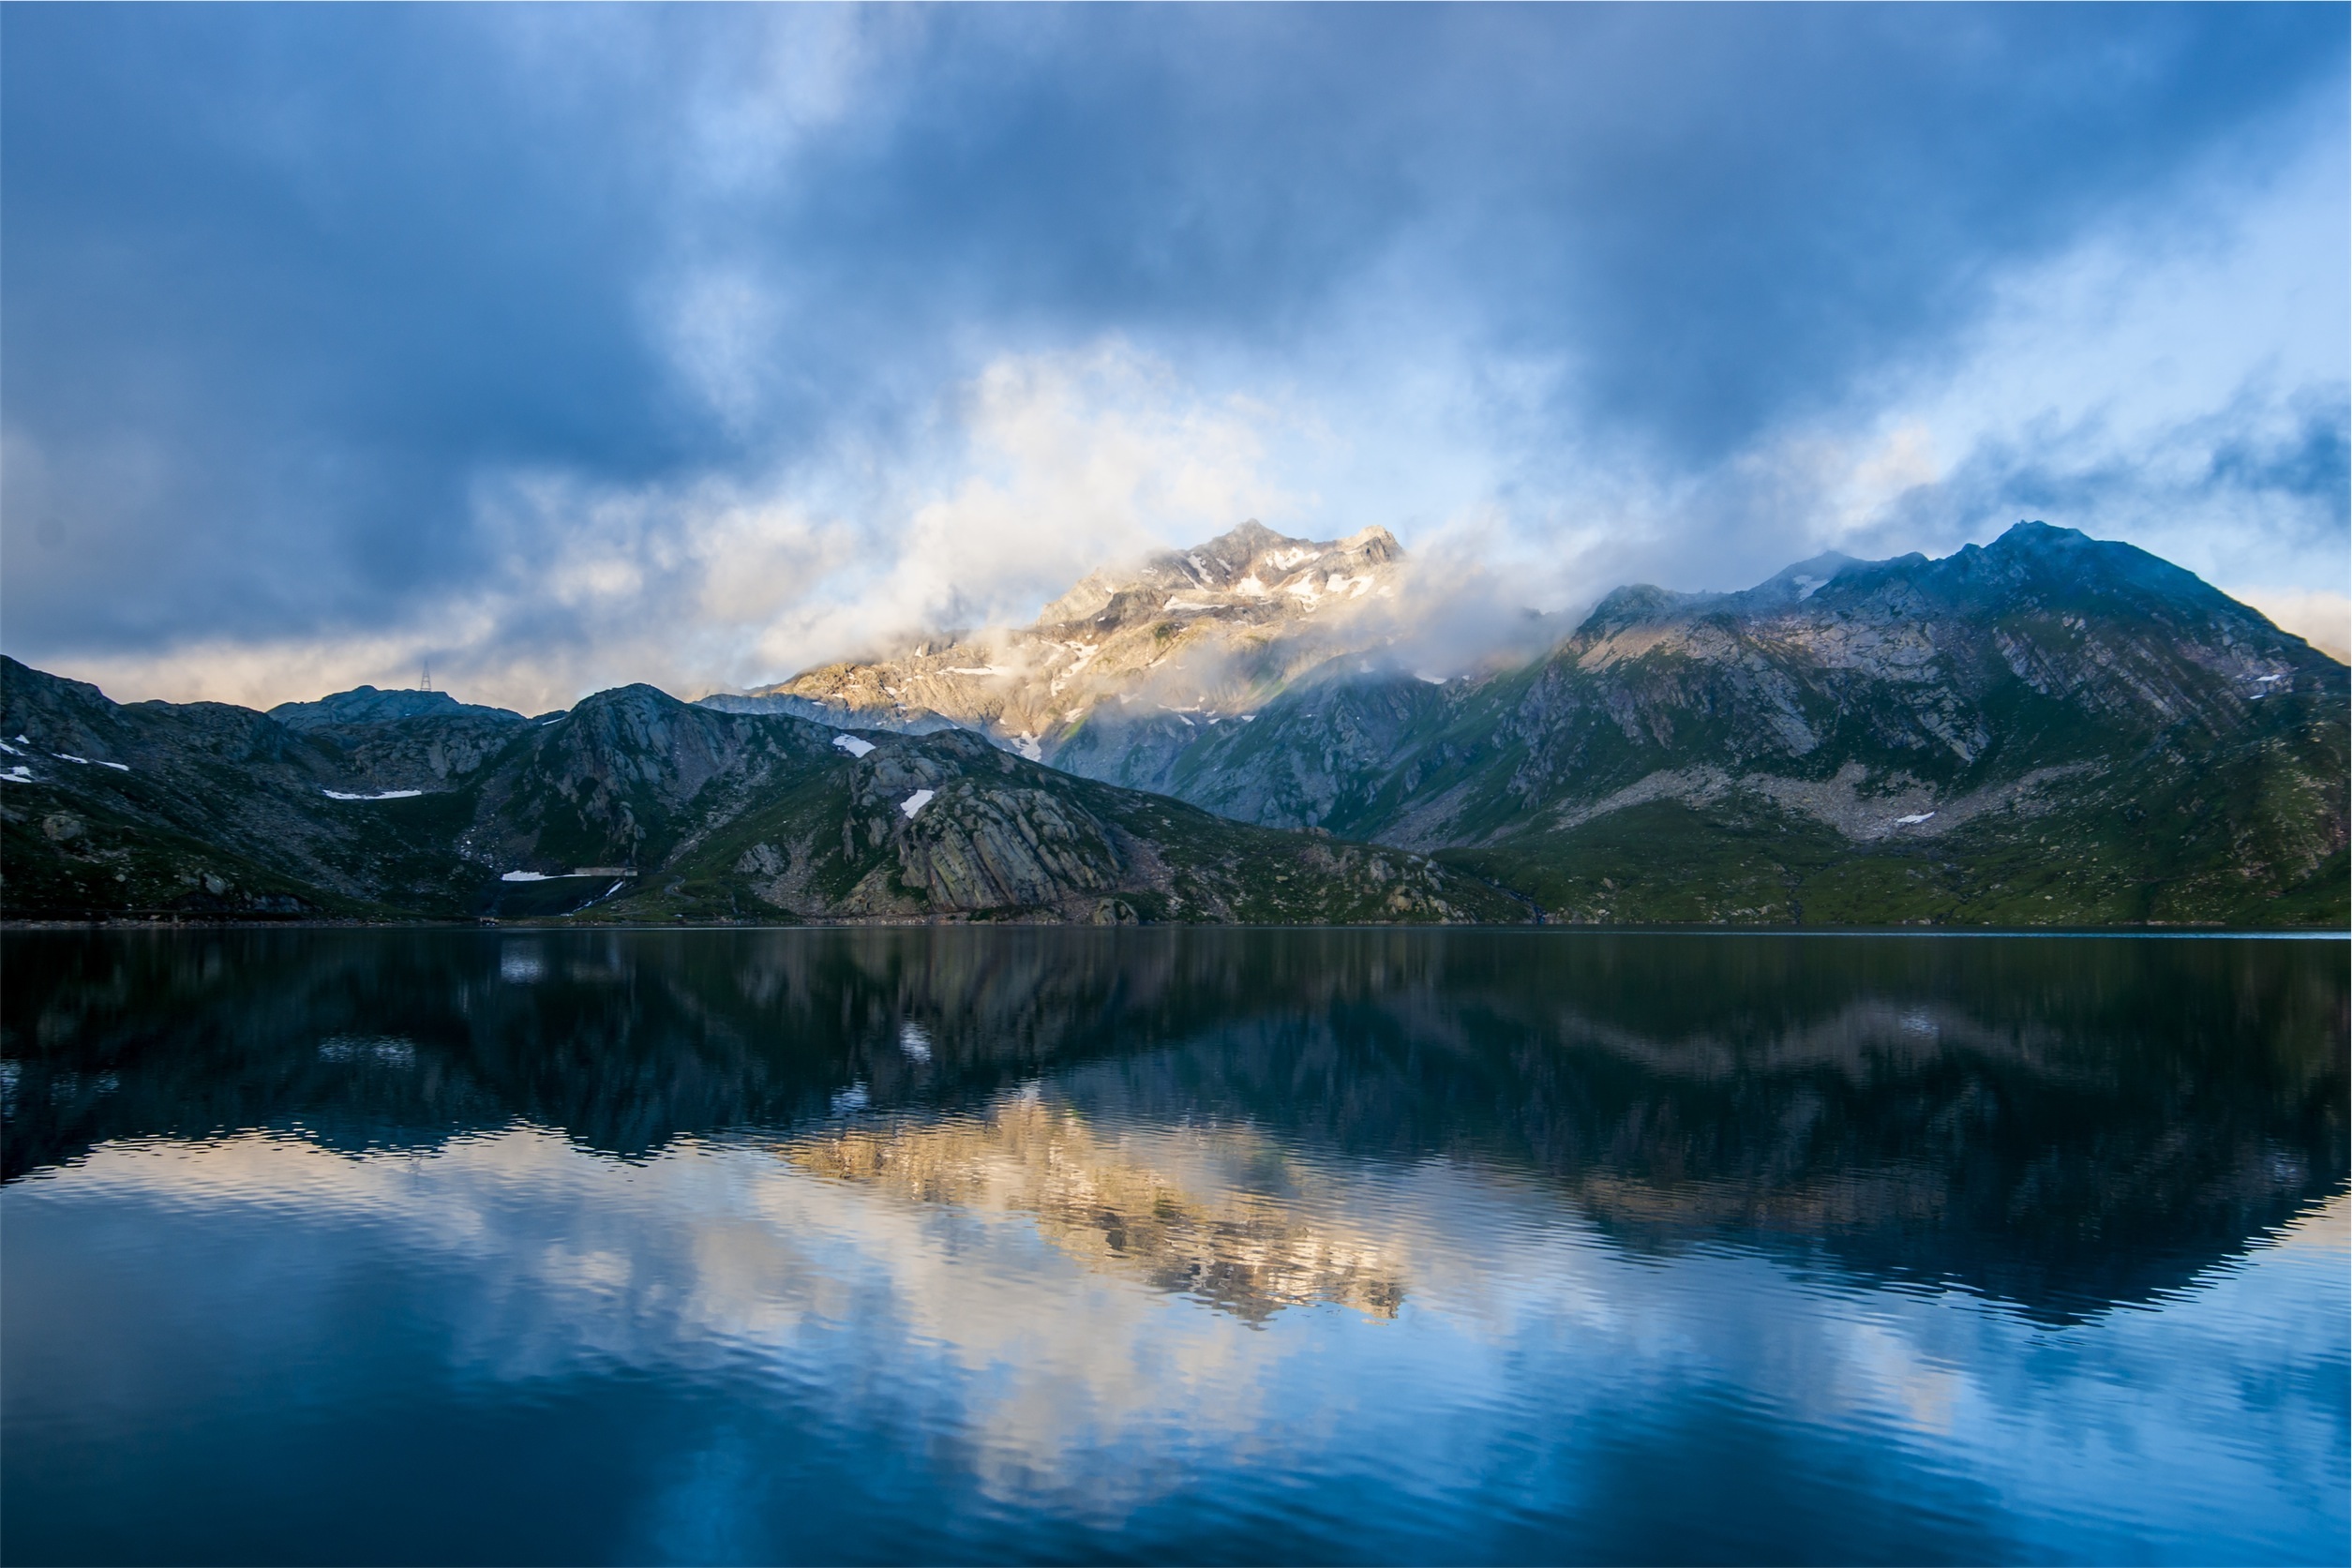
landscape, water, nature, outdoor, wilderness, mountain, snow, cloud, sky, morning, lake, mountain range, dark, dusk, environment, reflection, tranquil, scenery, calm, fjord, reservoir, hills, clouds, mountains, alps, cliffs, peaks, quiet, loch, landform, geographical feature, atmospheric phenomenon, mountainous landforms